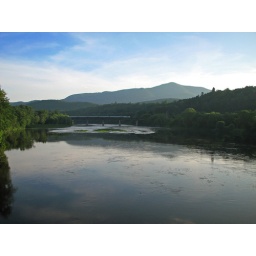
There's a train going over the bridge in the distance